Lympstone Manor, Exmouth

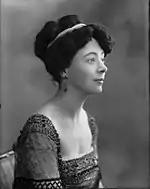
Charlotte Adams wife of Commander Henry William Allen Adams

In 1886 when he bought Courtlands House he was an extremely wealthy man. He did not marry but he lived there with his sister Mary Marshall Lethbridge. When he died in 1901 Mary inherited the house but she sold it shortly after to Mrs Mary Bridget Johnston, a wealthy widow.